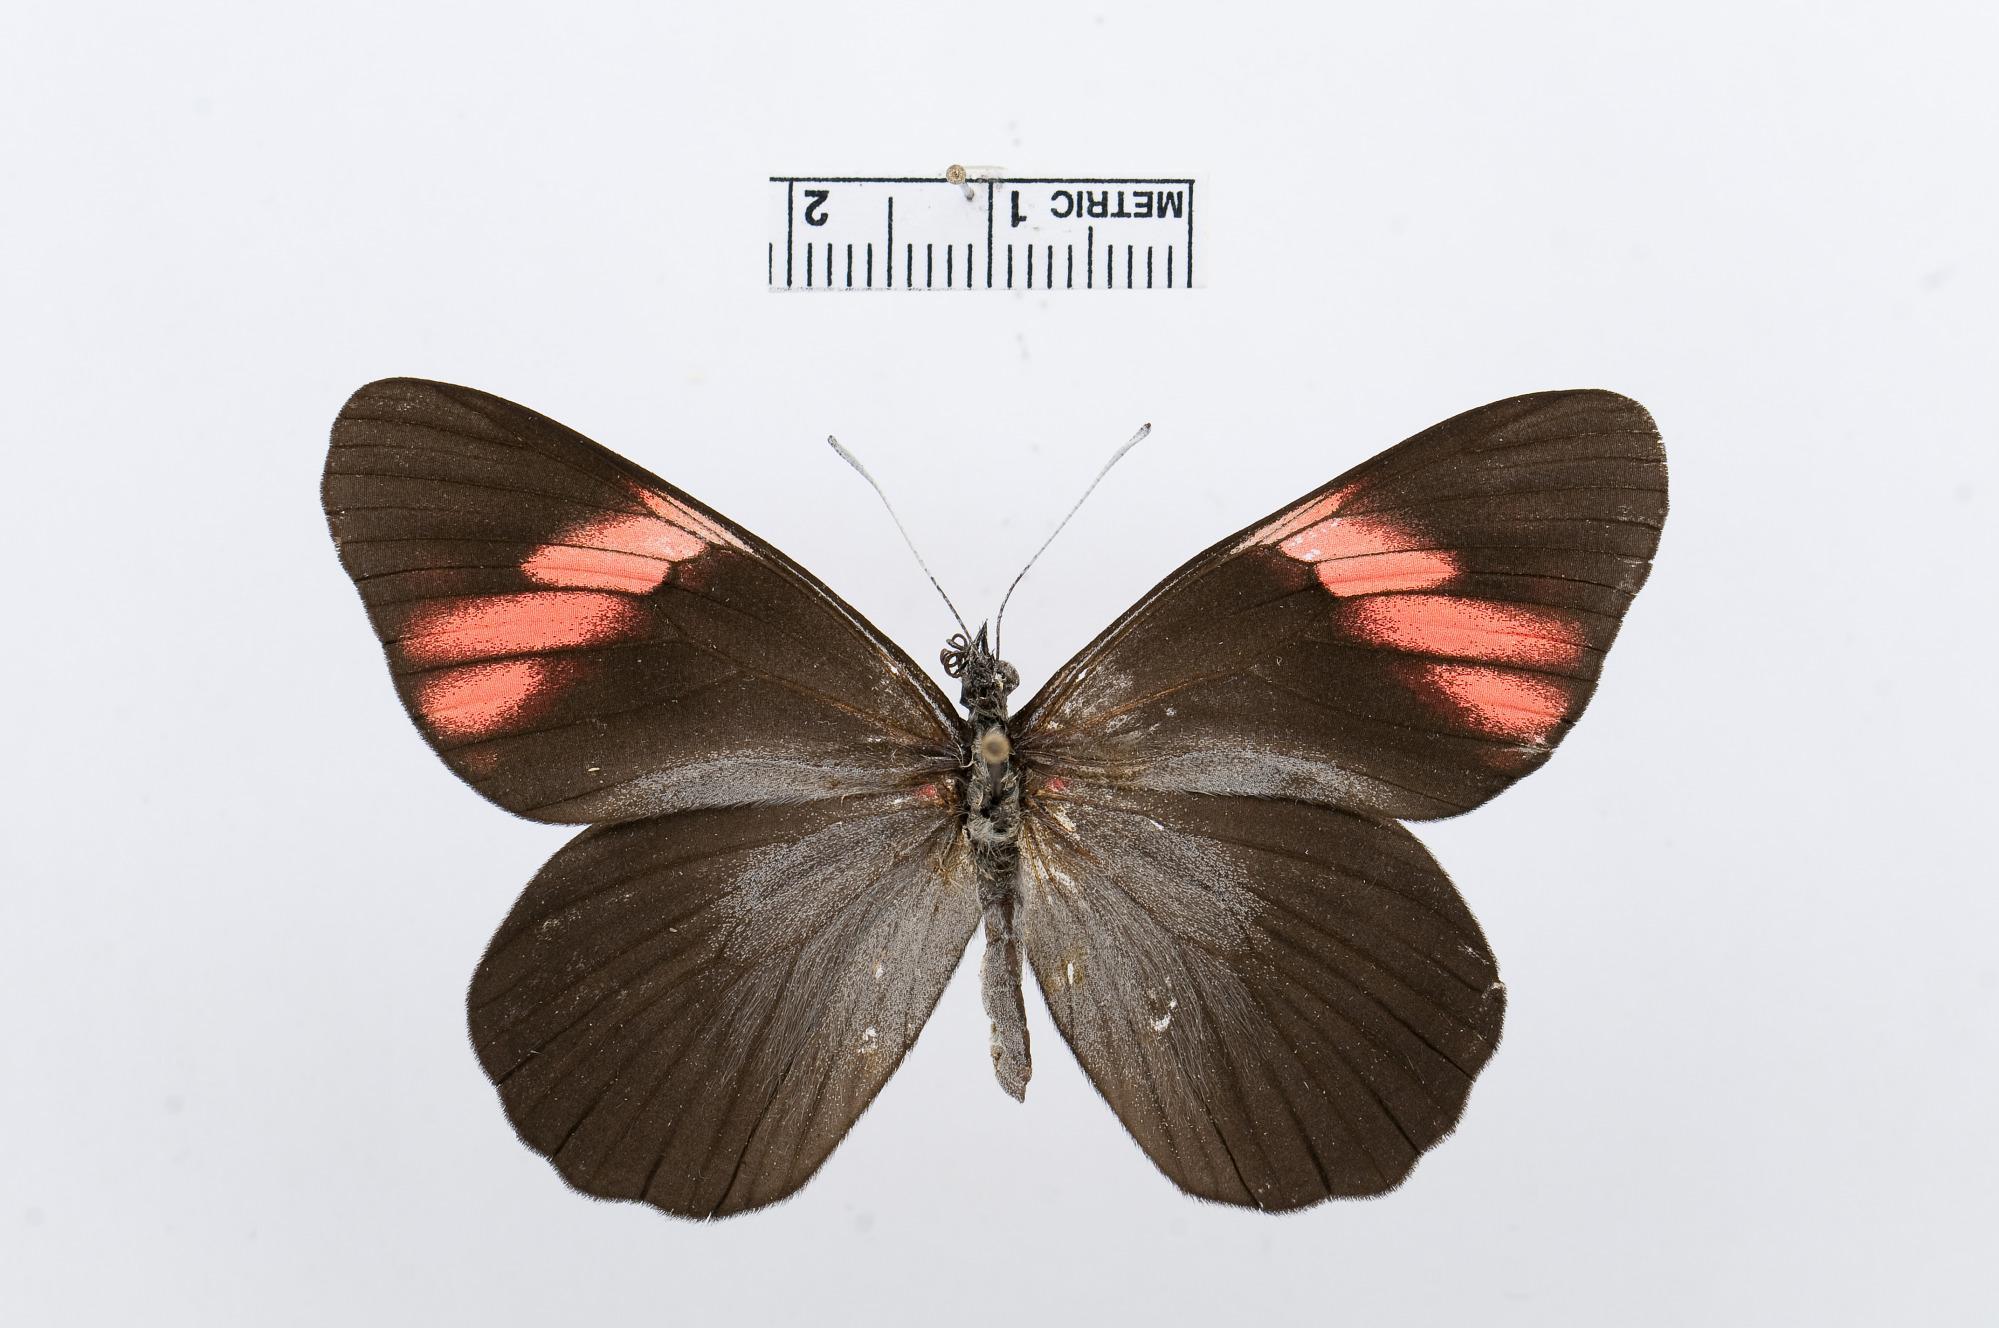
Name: Pereute swainsoni
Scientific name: Pereute swainsoni
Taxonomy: Animalia, Arthropoda, Hexapoda, Insecta, Lepidoptera, Pieridae, Pierinae